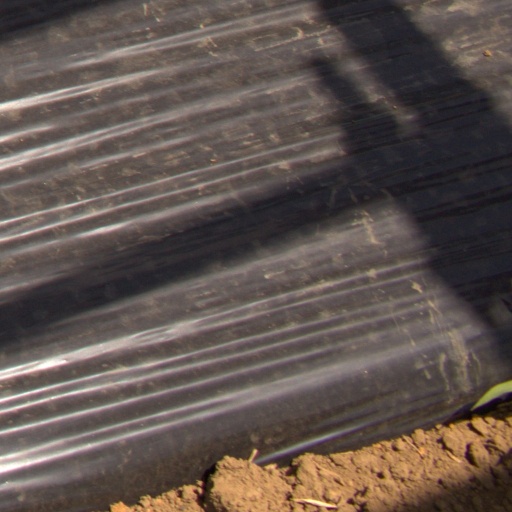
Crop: Jerusalem artichoke